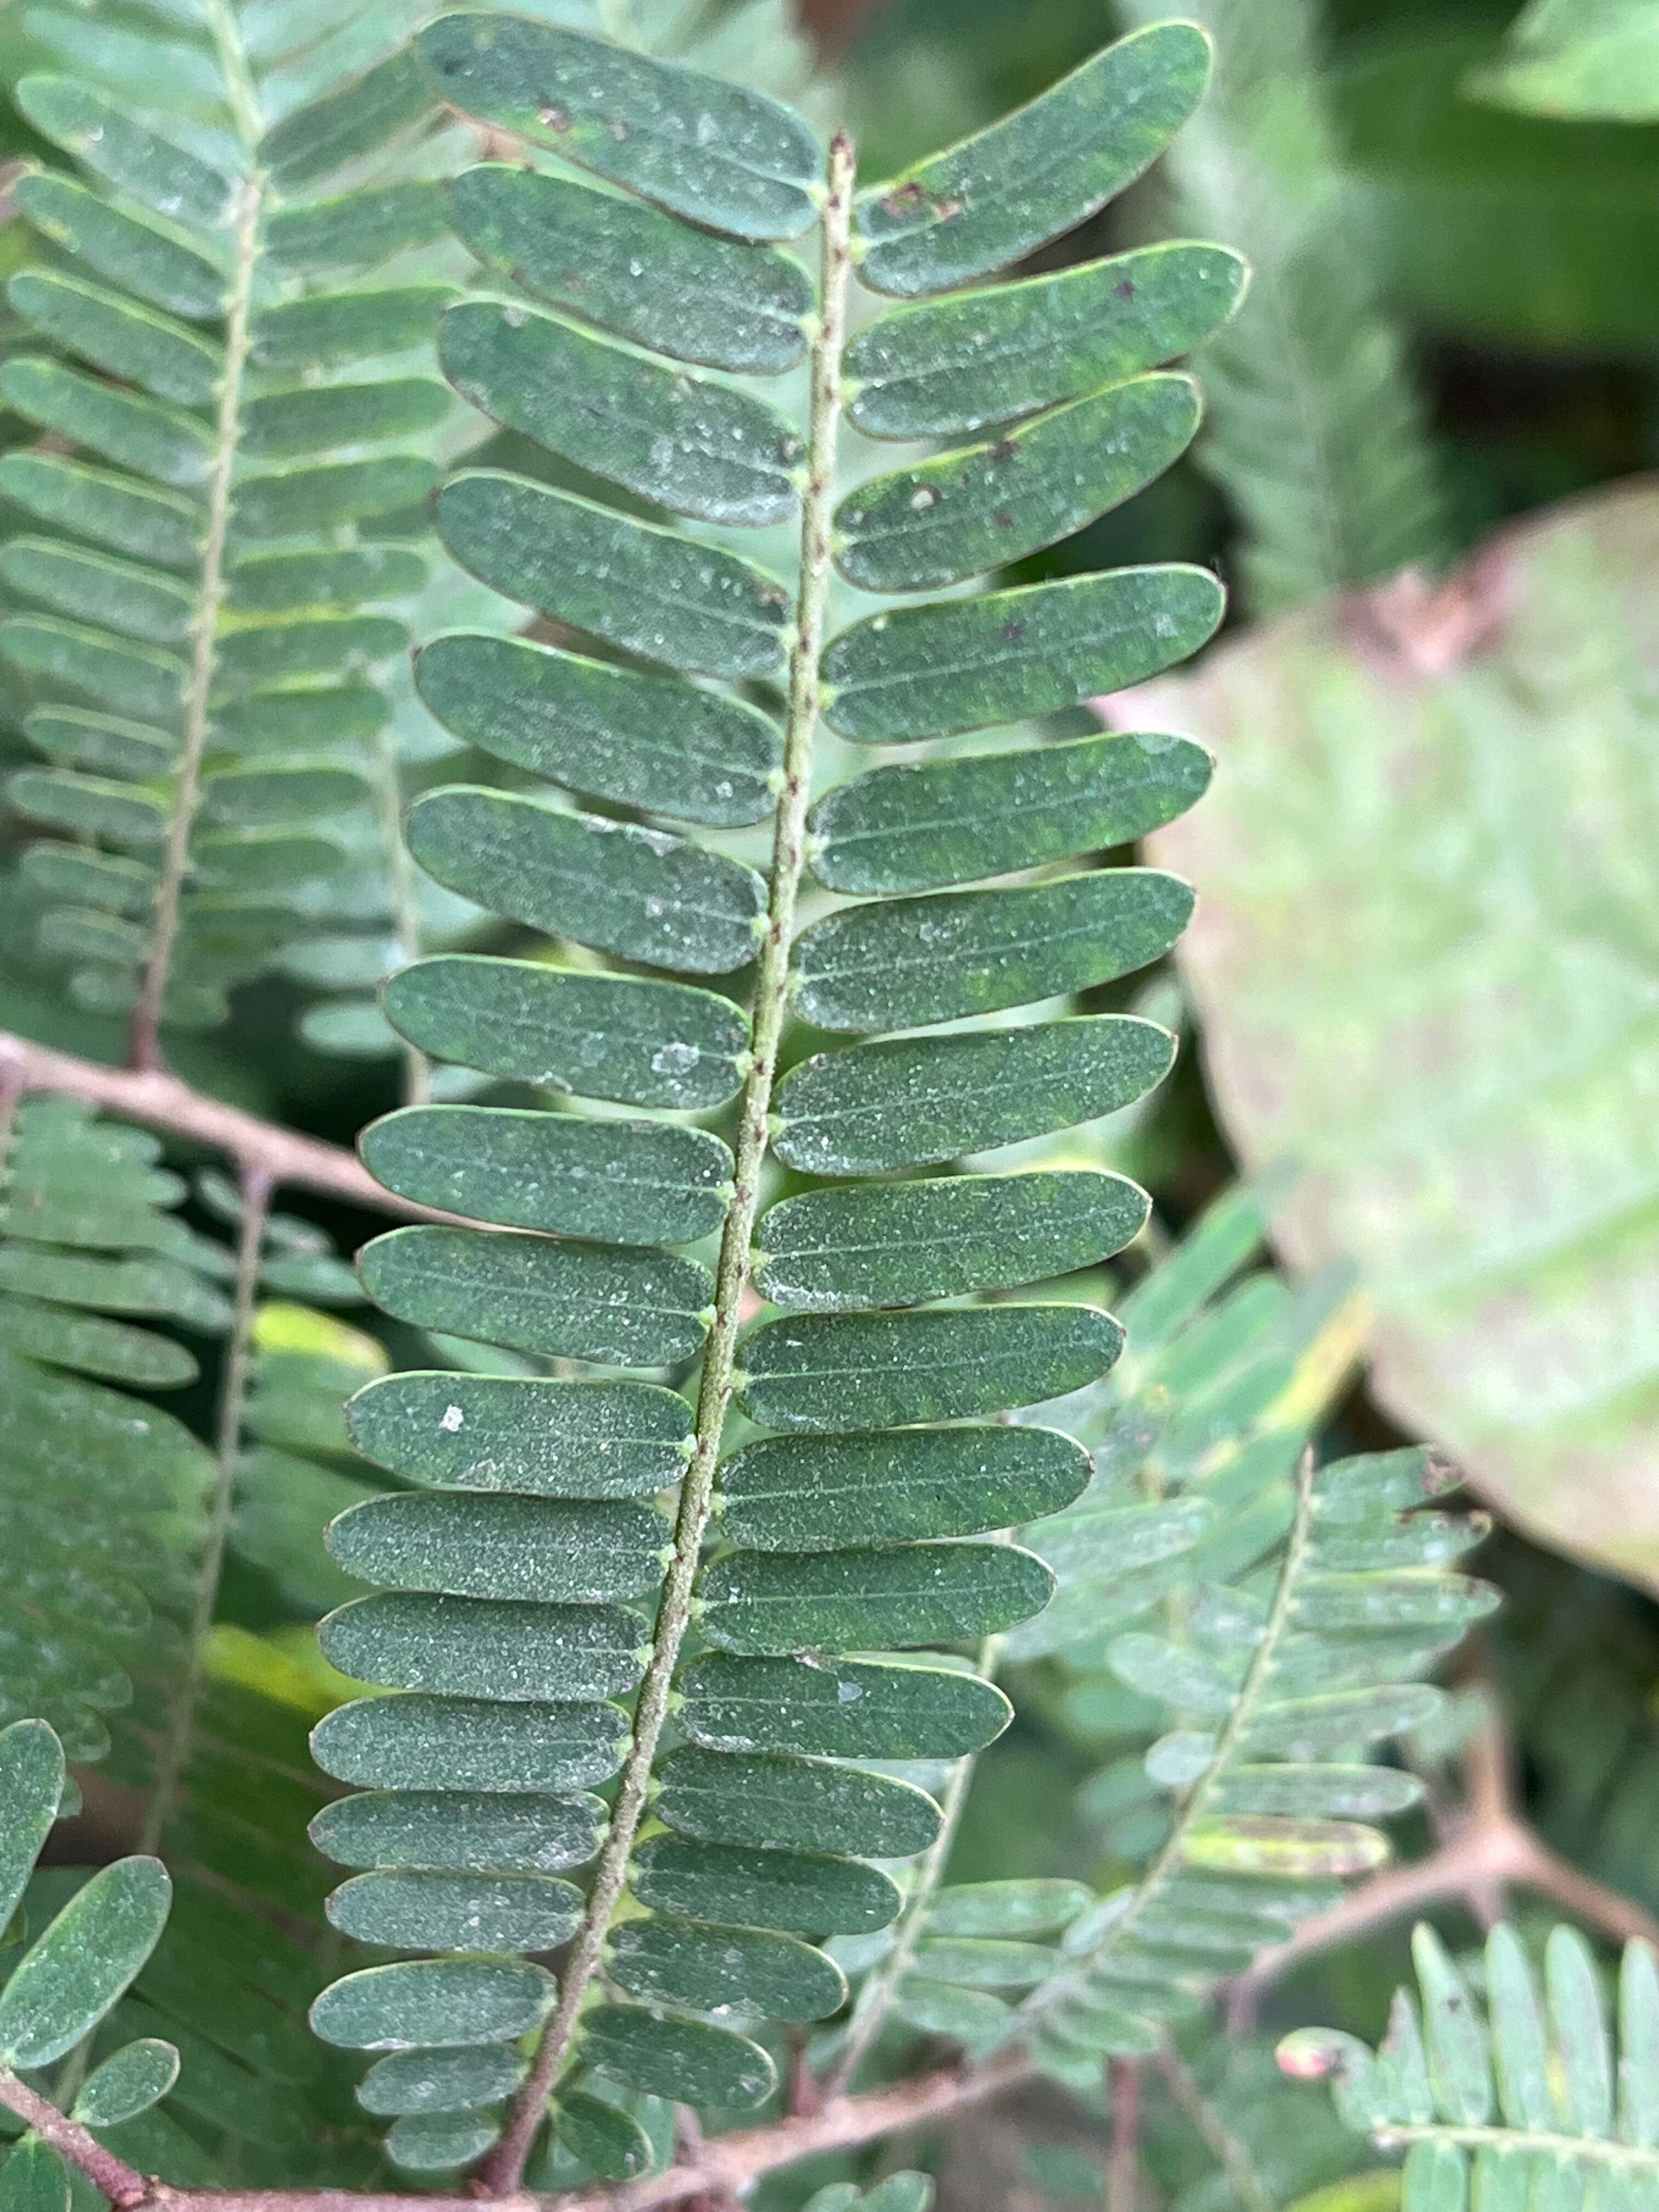
Plant species: phyllanthus-emblica